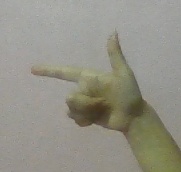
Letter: yaa